WBUT

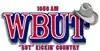
Logo before translator sign on

In April 2018, WBUT added an FM translator at 97.3 MHz, W247DF, allowing listeners who prefer FM radio to hear the station on that band. In July 2022, Inside Radio reported that WBUT and its affiliate stations would be sold to Pittsburgh Radio Partners. The sale closed on September 2, 2022. Less than two monts later, St. Barnabas Broadcasting, a division of St. Barnabas Health System of Gibsonia, announced that it would acquire WBUT and its affiliate stations from Pittsburgh Radio Partners. The purchase was consummated on February 14, 2023, at a price of $2.55 million.